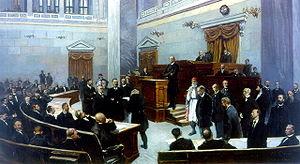
Georges Iᵉʳ de Grèce, par son élection roi des Hellènes, est né Guillaume de Schleswig-Holstein-Sonderbourg-Glücksbourg, prince de Danemark, le 24 décembre 1845 à Copenhague, au Danemark, et mort le 18 mars 1913 à Thessalonique, en Grèce. Second souverain de la Grèce moderne et fondateur de la dynastie royale hellène contemporaine, il règne presque cinquante ans, de 1863 à 1913.